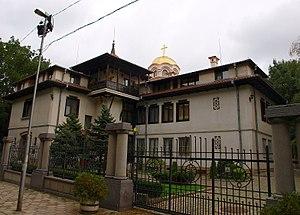
La cathédrale de la Dormition, aussi appelée la cathédrale de l'Assomption de la Bienheureuse Vierge Marie, est une église catholique de rite byzantin bulgare qui est l'église-mère de l'Église grecque-catholique bulgare, constituée aujourd'hui uniquement de l'exarchat apostolique de Sofia, située à Sofia, capitale de la Bulgarie.